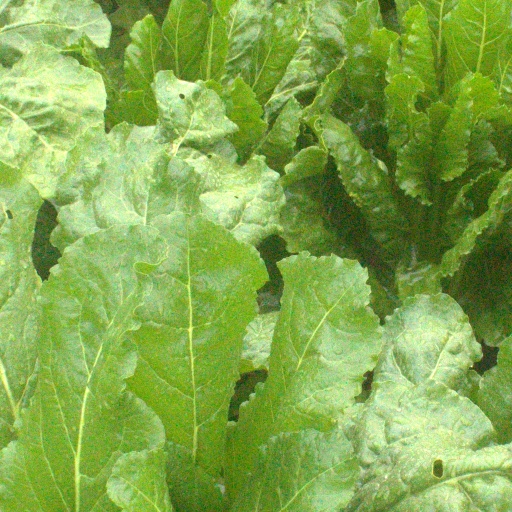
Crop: sugar beet